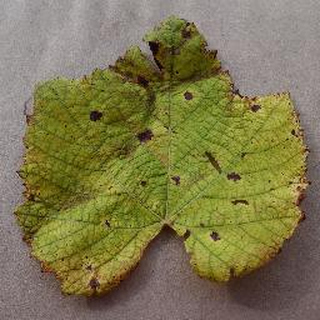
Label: grape_leaf_blight